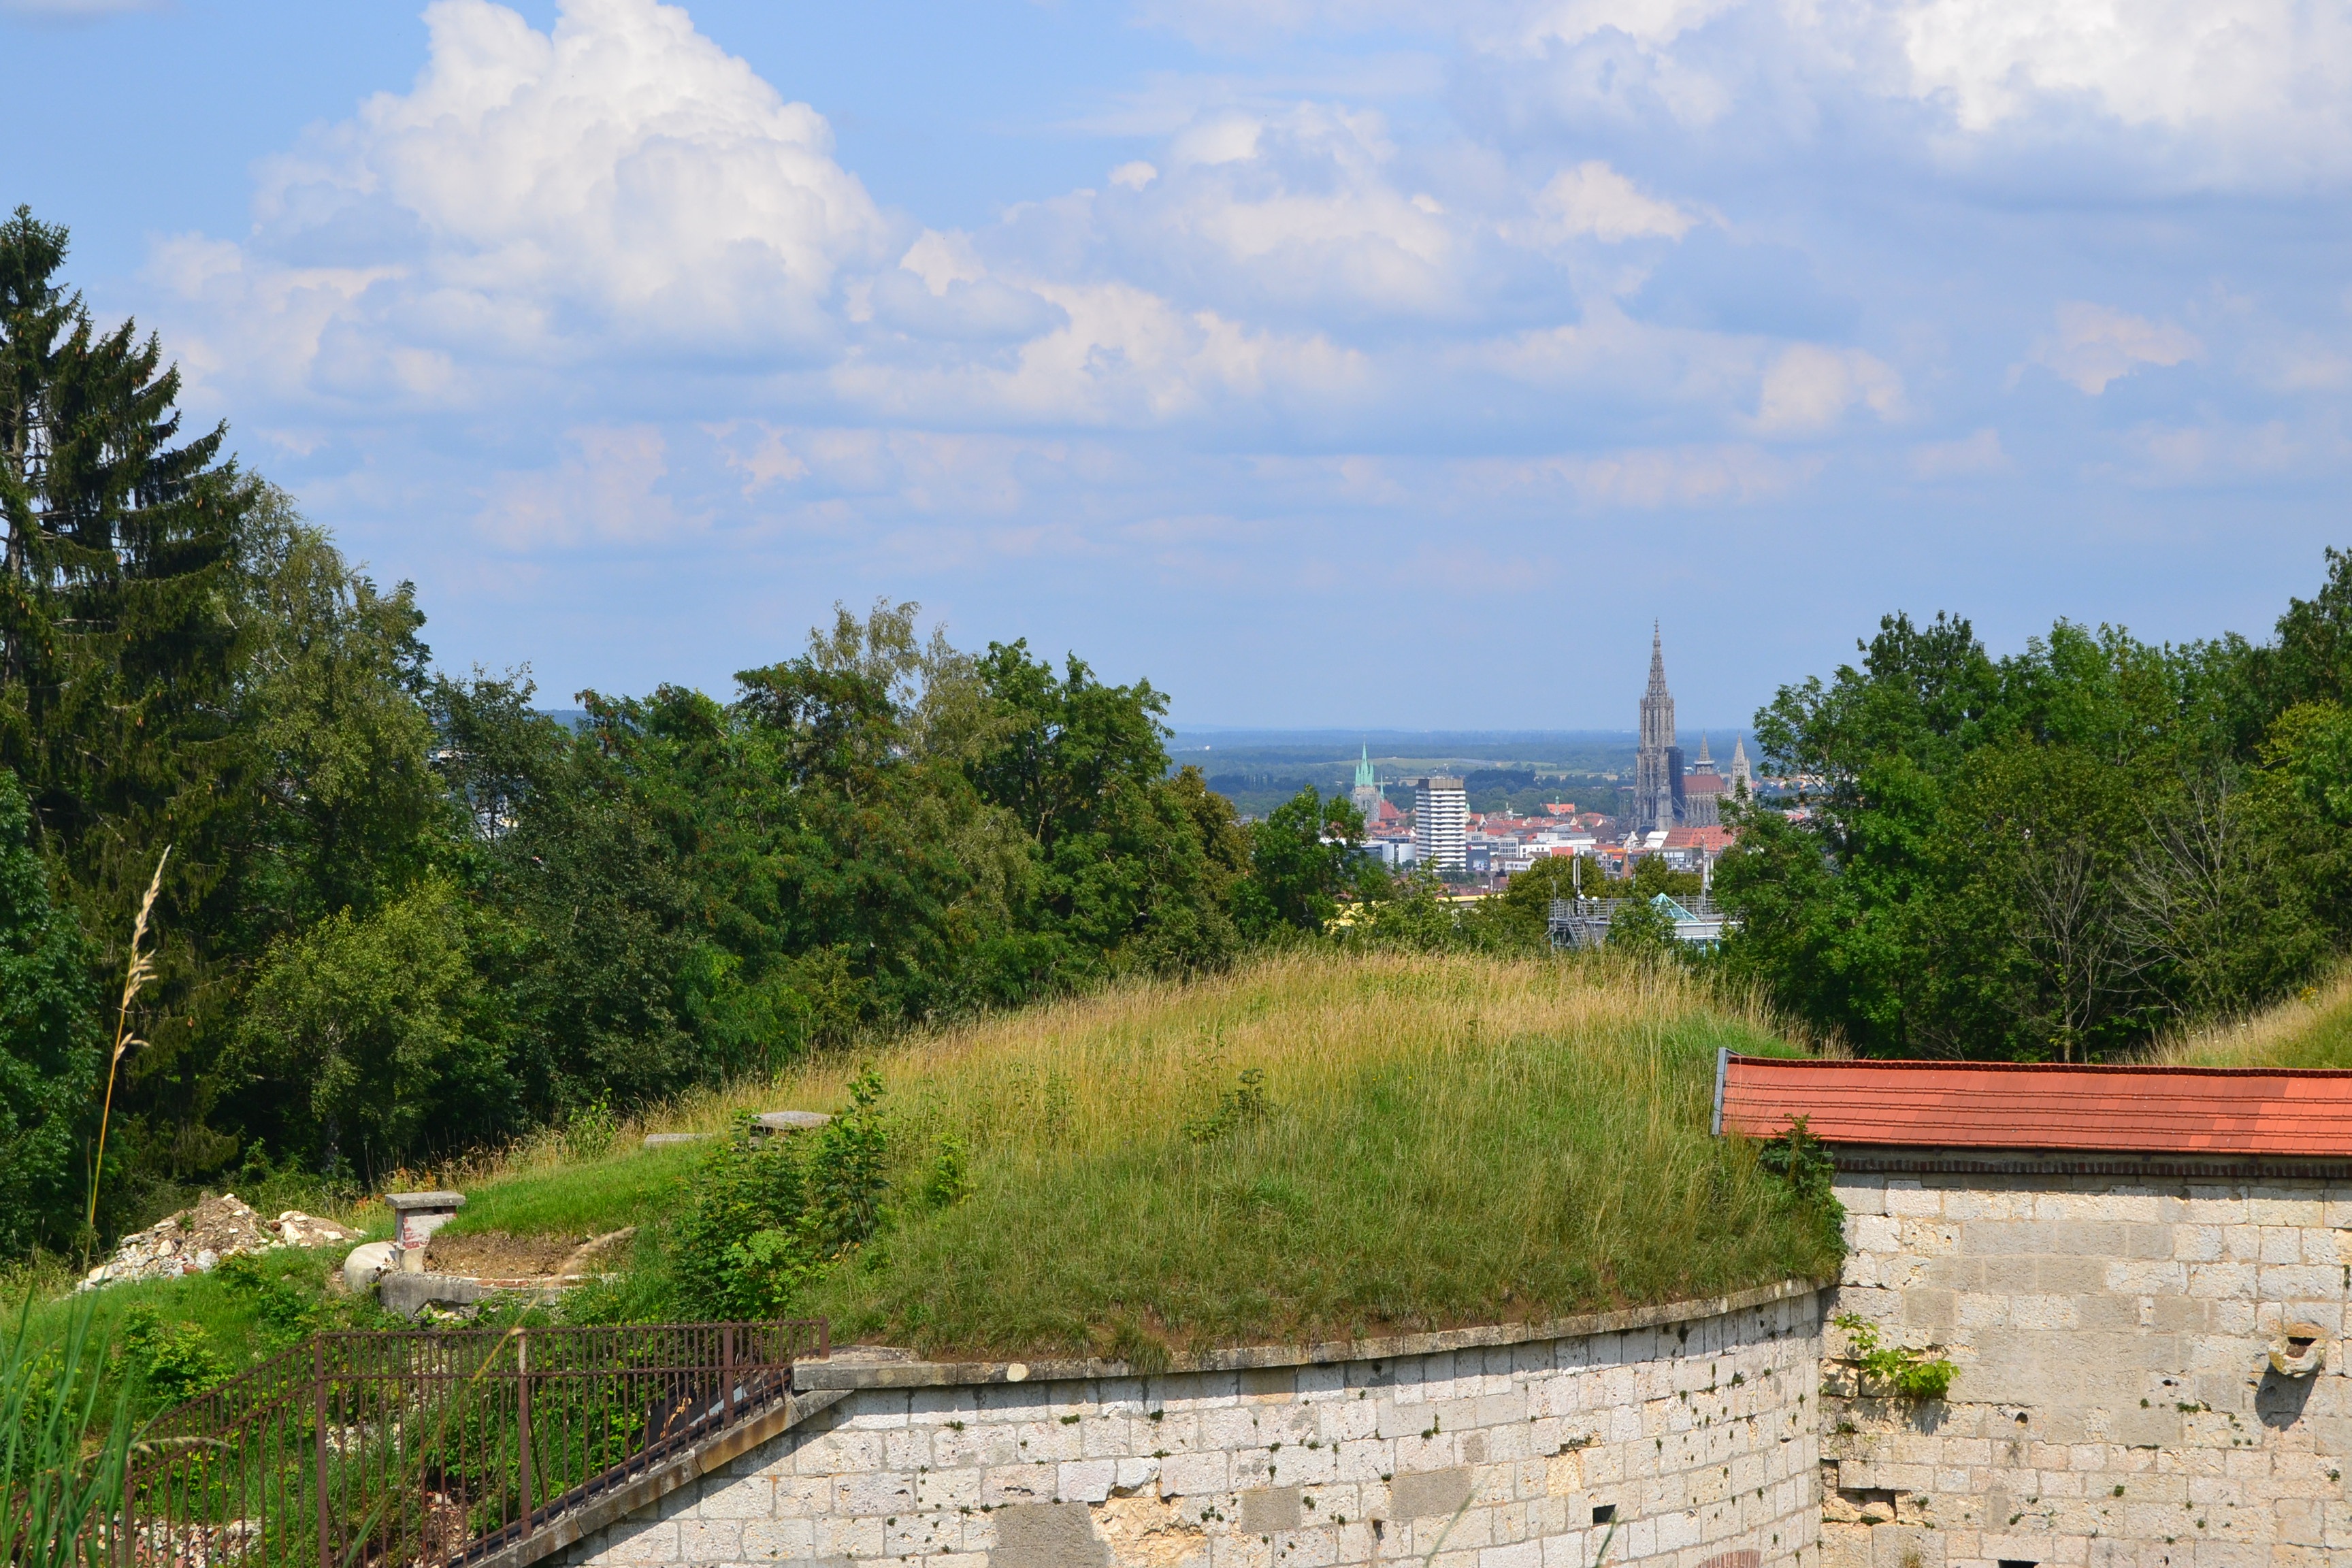
landscape, sea, coast, tree, mountain, hill, view, city, river, panorama, vacation, reservoir, waterway, fortress, outlook, estate, ulm, rural area, munster